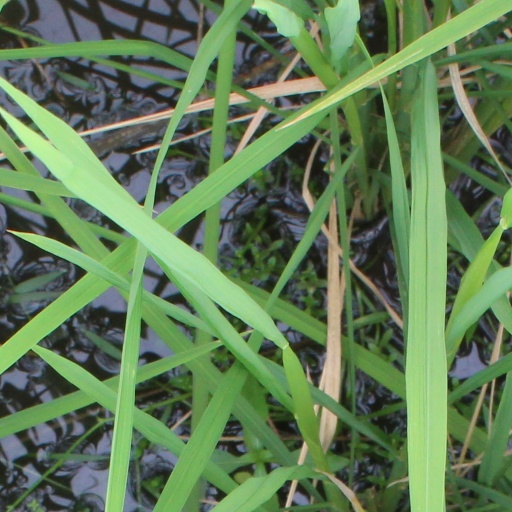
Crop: rice